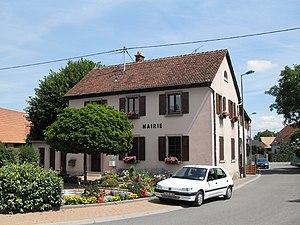
La mairie de Nambsheim
Nambsheim est une commune française située dans le département du Haut-Rhin, en région Grand Est.